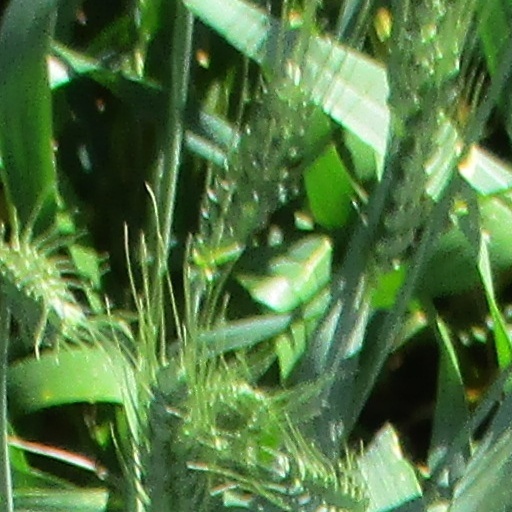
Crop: wheat